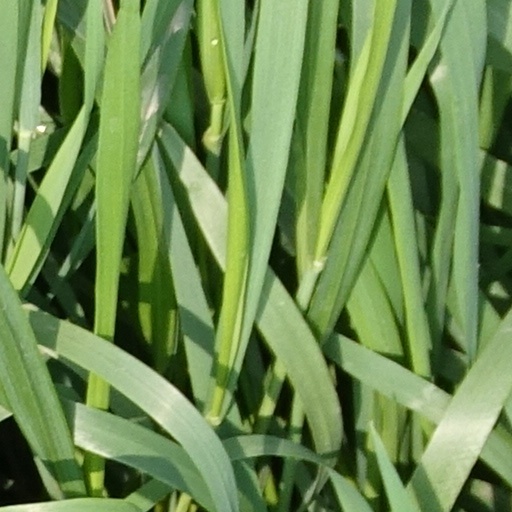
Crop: wheat